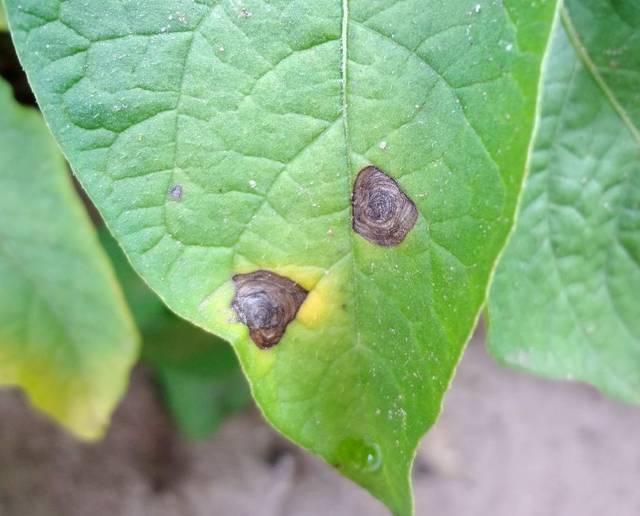
Plant: Potato
Disease: potato early blight